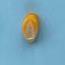
Maize quality: Good